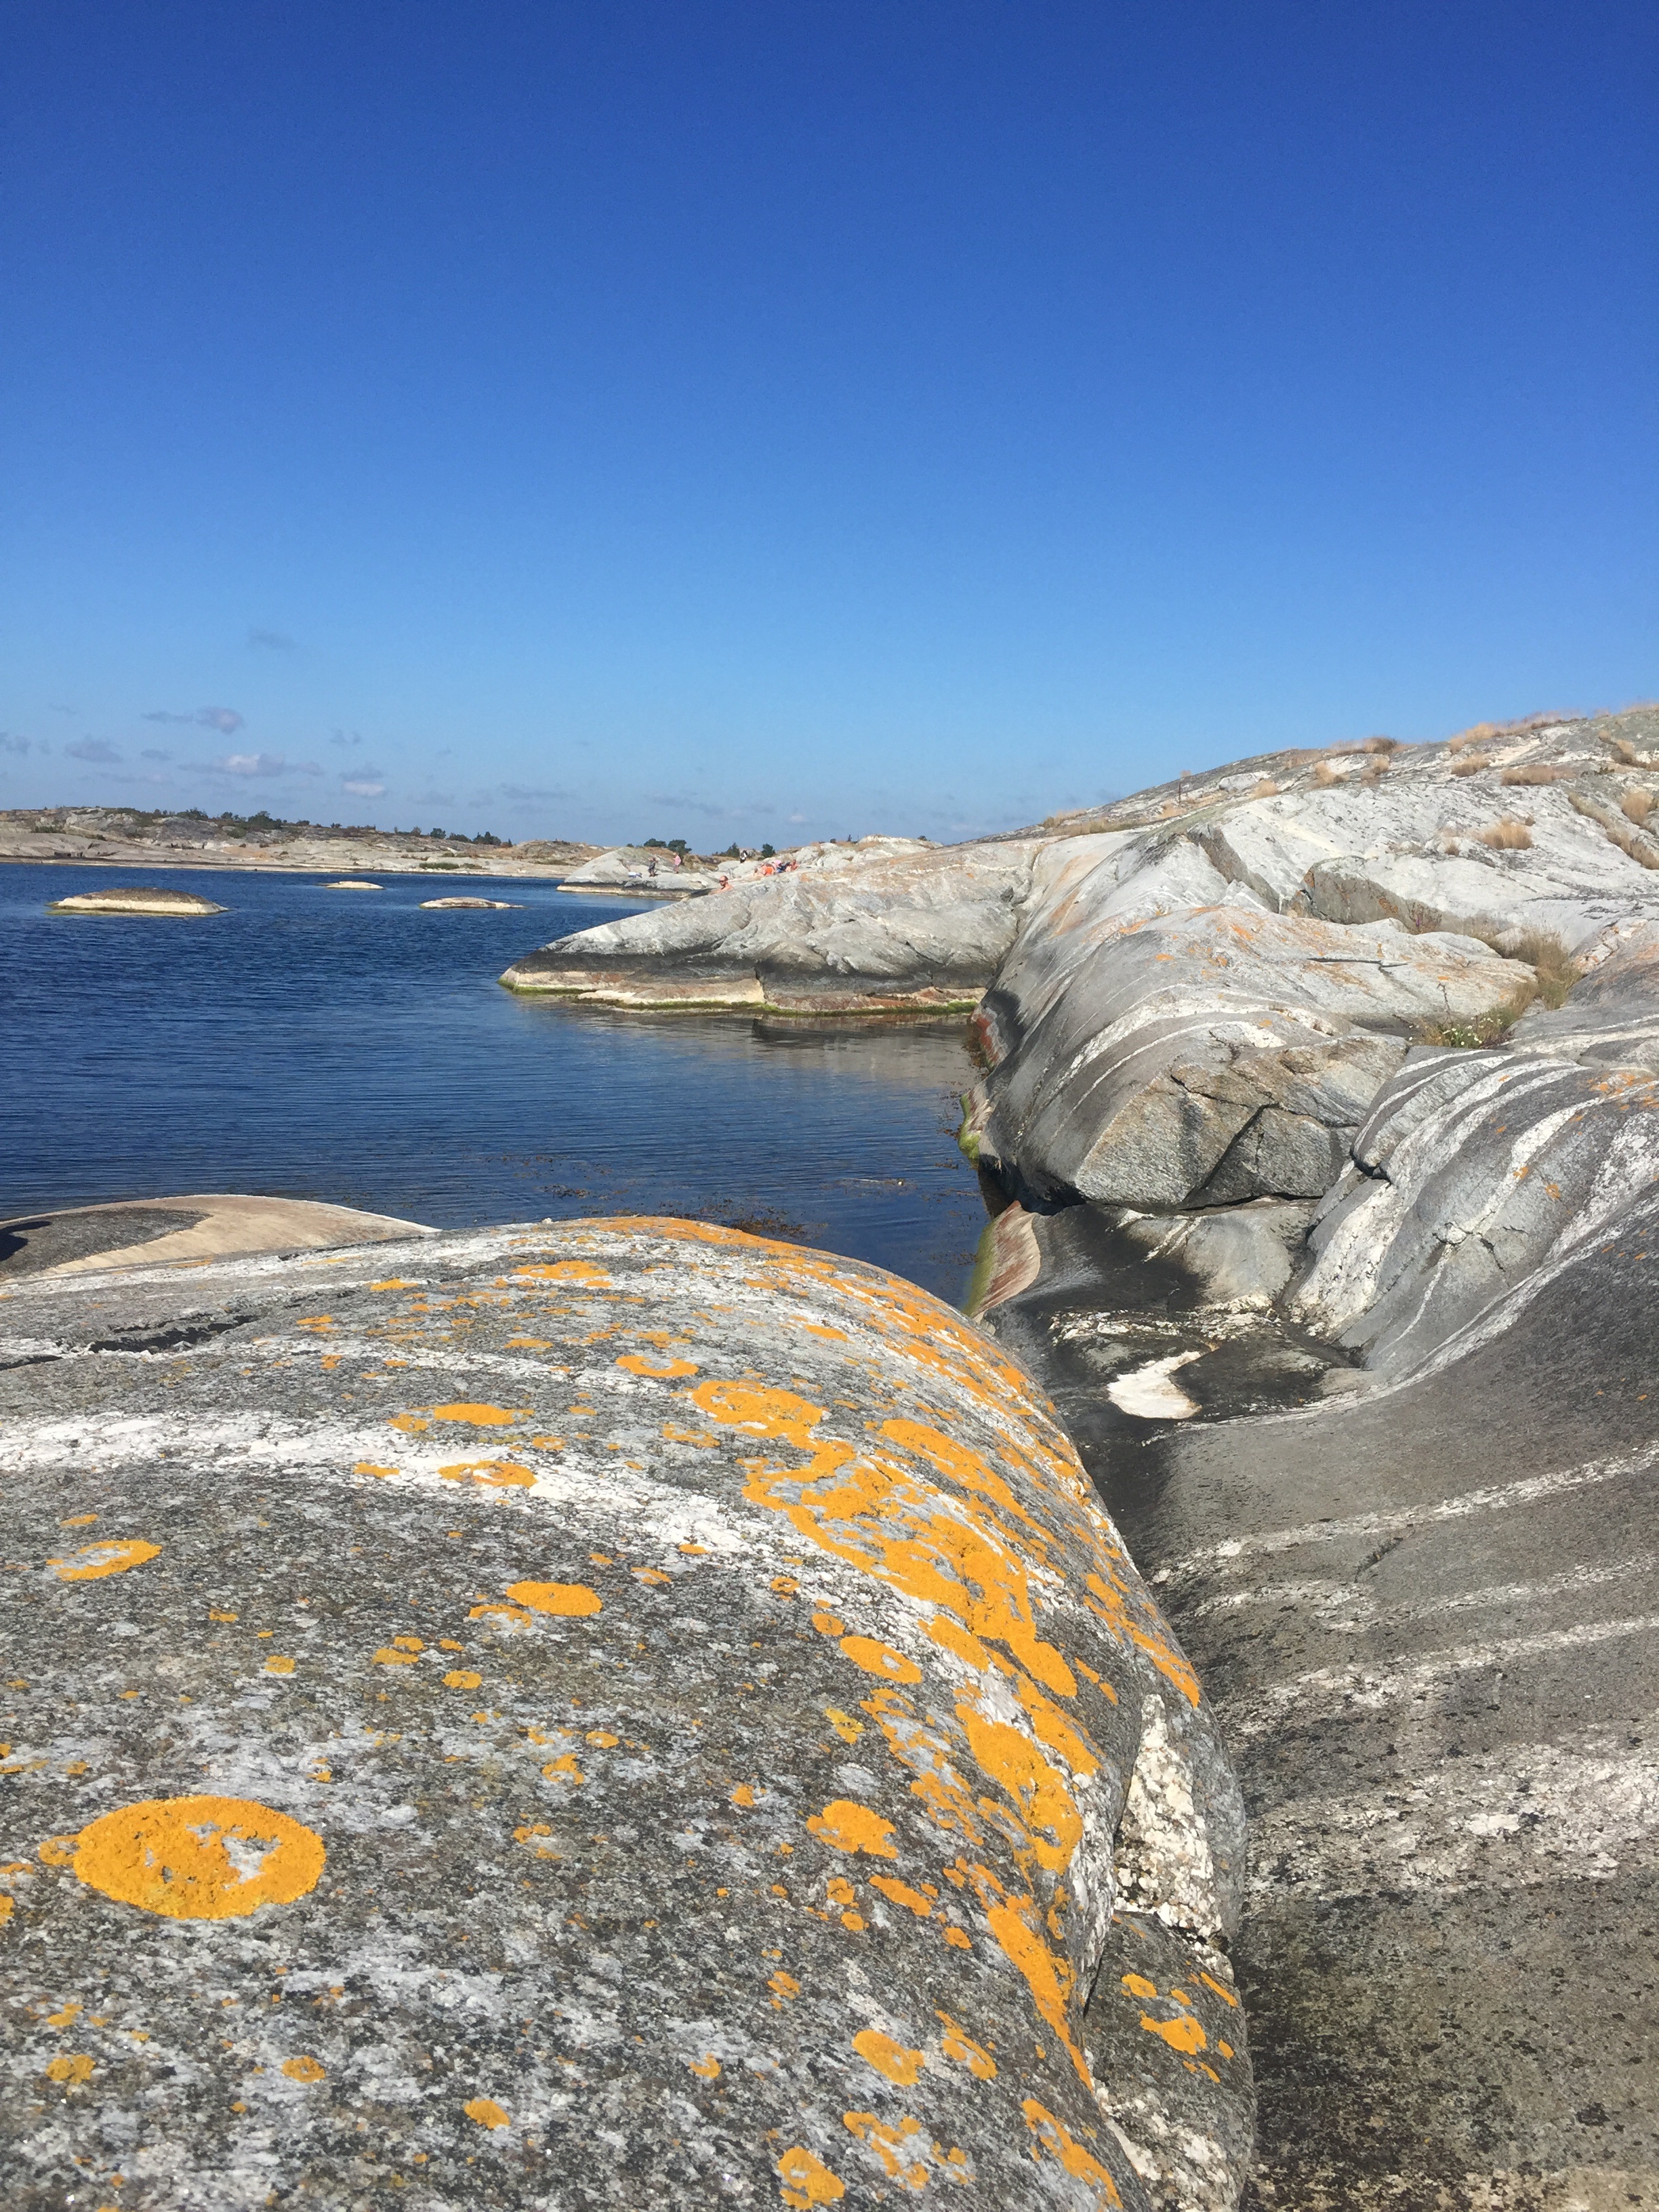
beach, landscape, sea, coast, water, nature, rock, ocean, wilderness, mountain, shore, wave, cliff, reflection, terrain, material, body of water, geology, cape, by the sea, mountain cliff, the main cutting